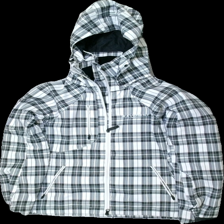
View: front
Type: Winter jacket
Category: Ladies
Brand: Everest
Colors: Grey, White, Blue, Black
Material: 100% polyester
Pattern: Checkered print
Cut: Turtle neck
Size: 38
Season: All
Damage: luddigt
Damage location: top center
Damage 2: luddigt på ärmslut
Damage 2 location: middle left
Damage 3: luddigt på ämslut
Damage 3 location: middle right
Price range: <50
Recommended usage: Reuse
Description: rutig vinter jacka